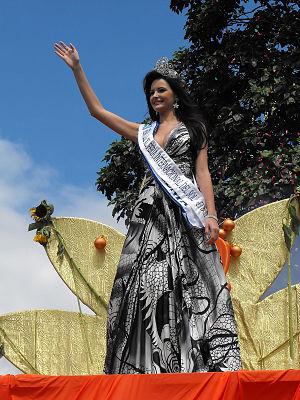
La feria del Sol, aussi connue sous le nom de Carnaval Taurino de America, est un festival culturel à vocation internationale qui se déroule dans la ville de Mérida au Venezuela.